NHL Network (American TV channel)

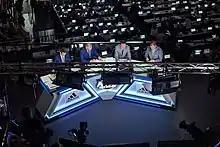
The NHL Network's broadcast set at the 2019 NHL Entry Draft in Vancouver

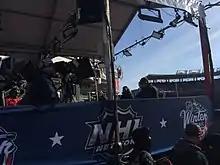
The NHL Network's broadcast set at the 2015 NHL Winter Classic in Washington, D.C.

The NHL Network originally shared some programming with its now-defunct sister network in Canada, with the main differences in programming between the two networks being the carriage of domestically targeted commercials and live game telecasts. For those live NHL games aired throughout the season, they are primarily simulcasts of feeds from one of the team's regional rightsholders or Canadian rightsholder Sportsnet, including CBC-aired "Hockey Night in Canada" coverage on Saturday evenings. In 2021, the network introduced its first original broadcasts, the "NHL Network Showcase", which is modeled after MLB Network's "MLB Network Showcase", and air on weekend afternoons.